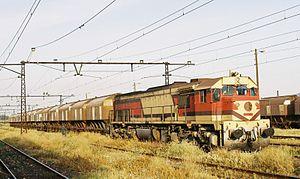
Les DH 350 sont une série de locomotives Diesel de l'ONCF, au Maroc.